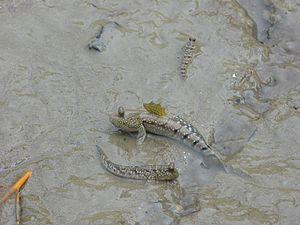
Boleophthalmus boddarti est une espèce de gobies, de la sous-famille des Oxudercinae et du genre Boleophthalmus.